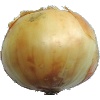
Label: white_onion